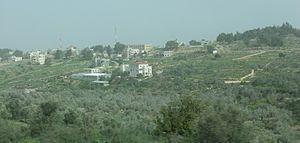
Aboud est un village de Cisjordanie administré par l'Autorité palestinienne qui fait partie du gouvernorat de Ramallah. Il se trouve à 22 kilomètres au nord-ouest de Ramallah et à 30 kilomètres au nord de Jérusalem. C'est un village de population pour moitié chrétienne. Il comptait 2 084 habitants en 2007. Les sources de la rivière Yarkon se trouvent juste à côté.